Carigara

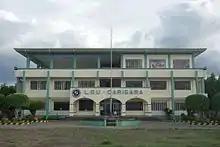
Municipal Hall, 2016

The predominant language in the municipality is Waray-waray, with Cebuano and Tagalog recognized as minority languages. English functions as the official language, often mixed with Waray in colloquial exchanges. Although Spanish maintains residual relevance, it is not used in verbal or day-to-day communication.